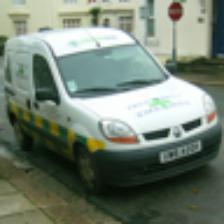
Label: NonHuman